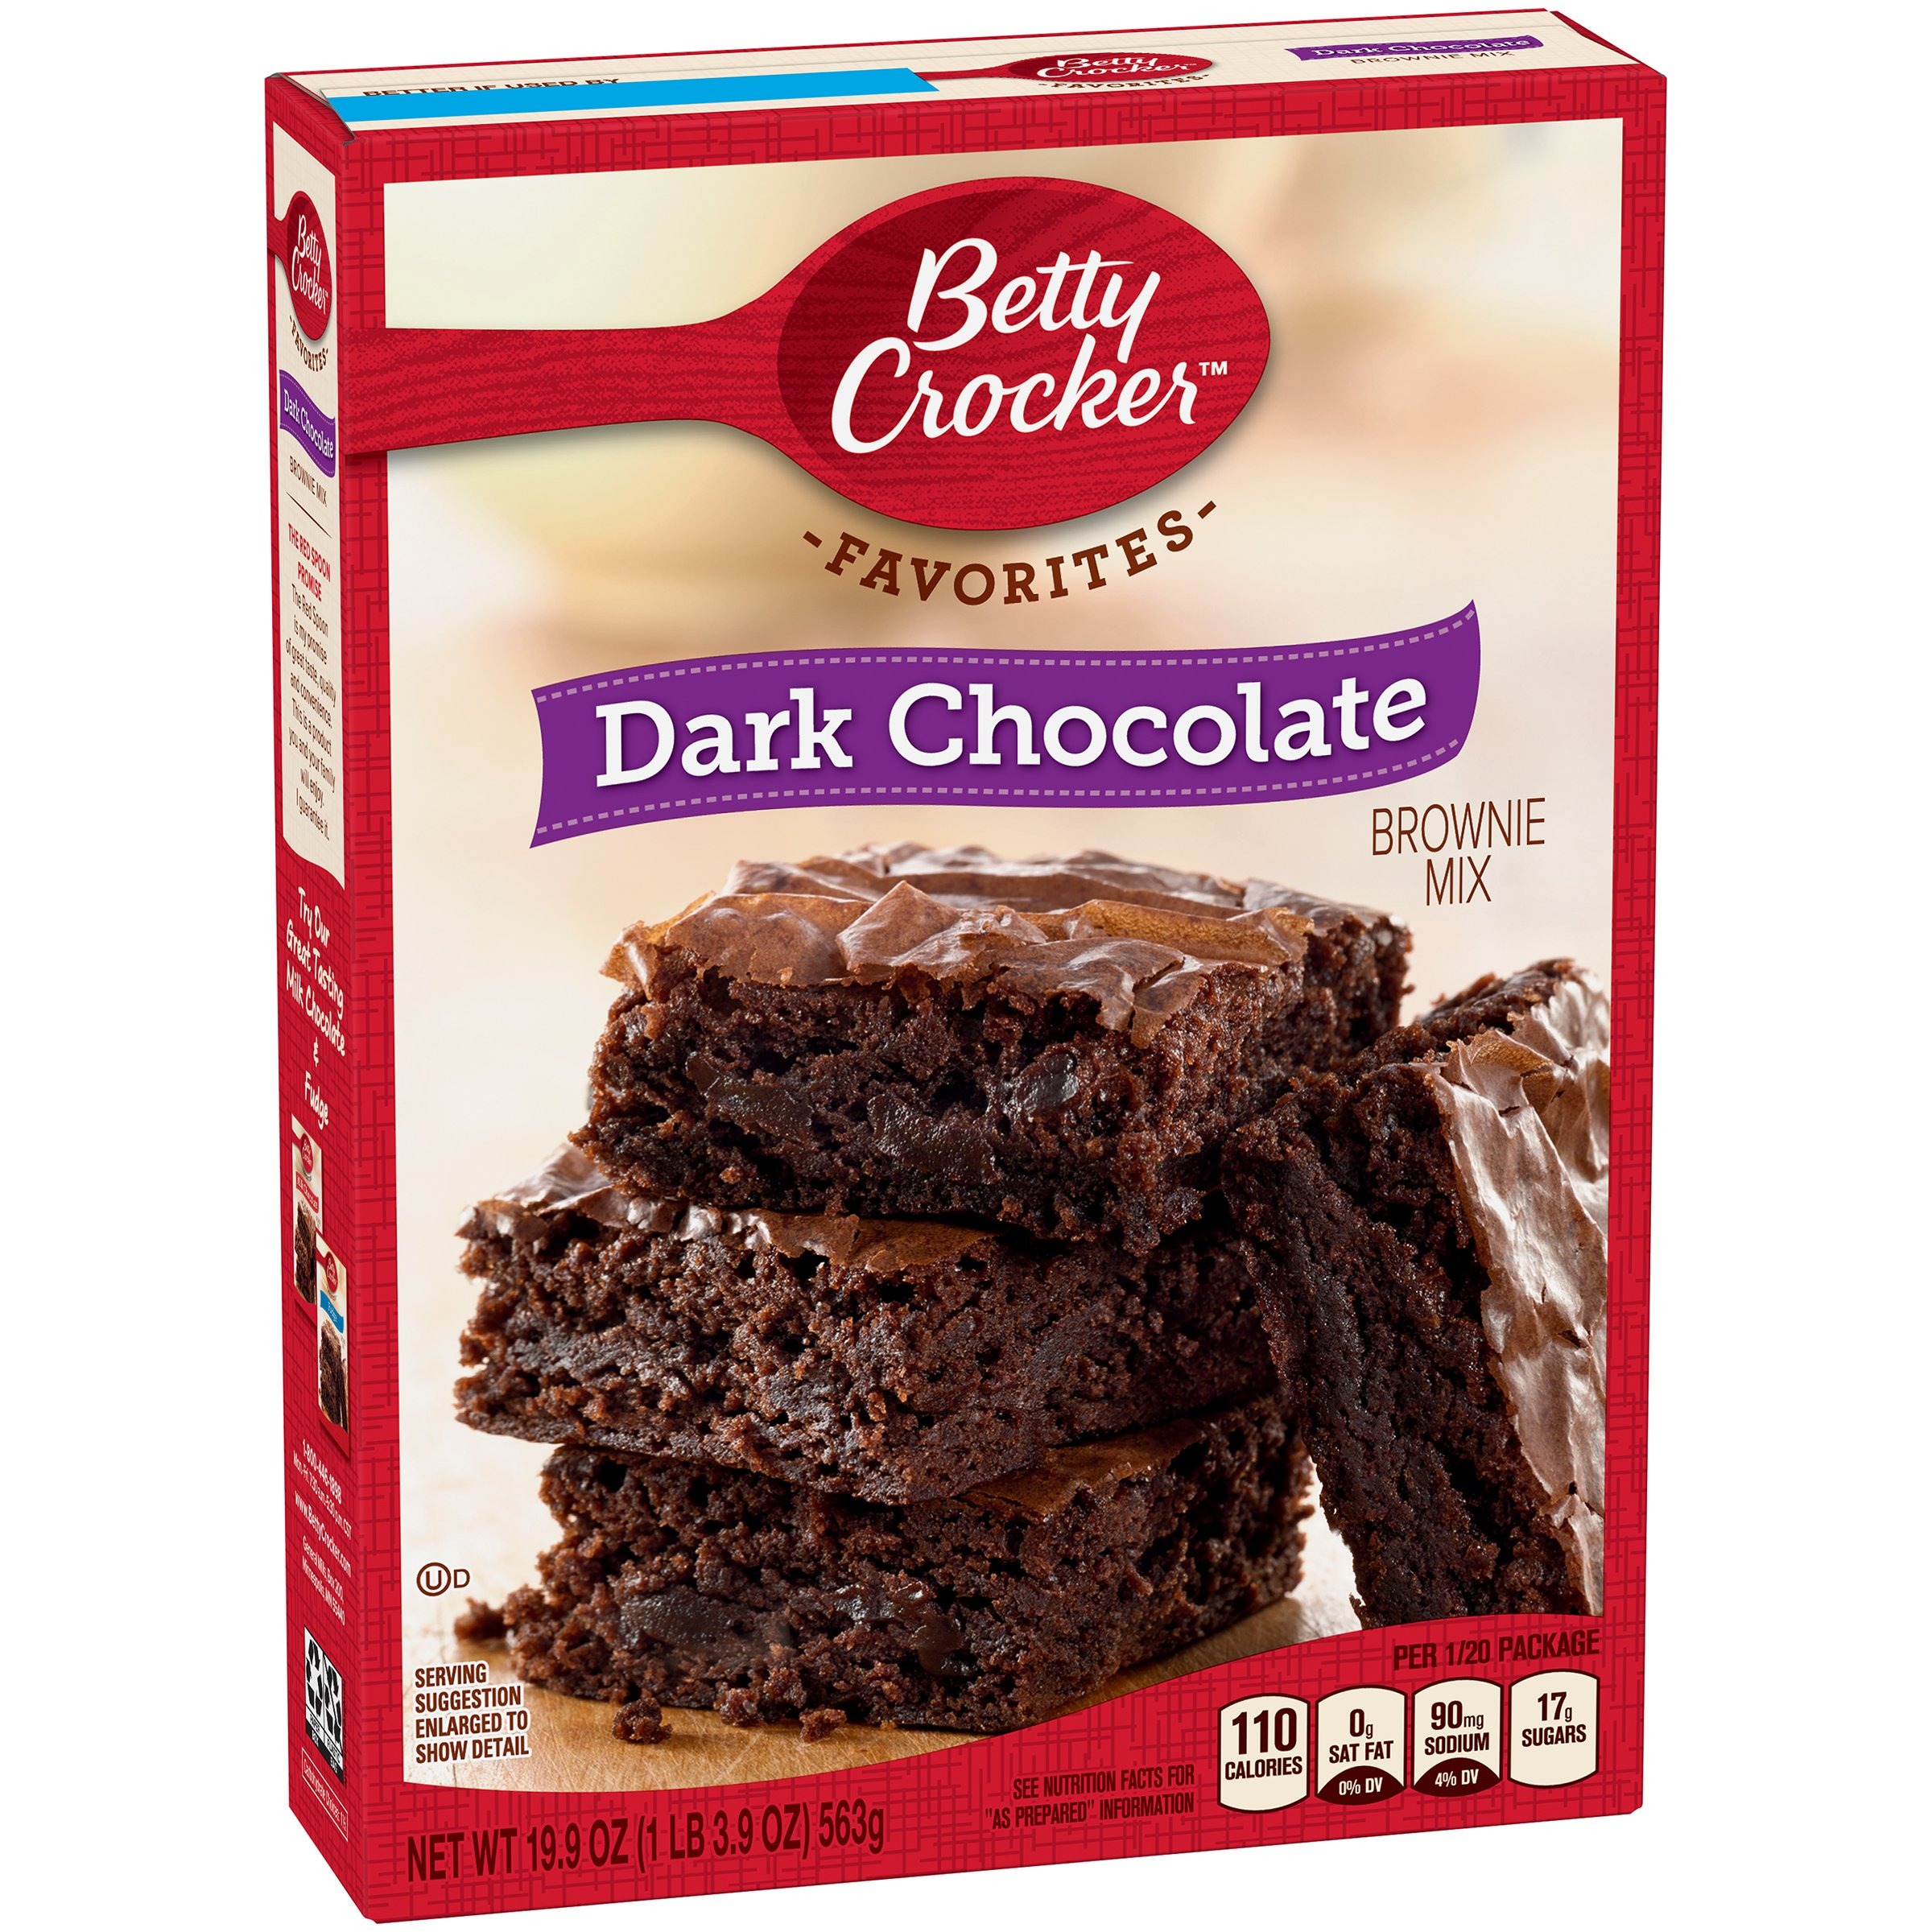
Item Name: Betty Crocker Dark Chocolate Brownie Mix Family Size, 19.9 oz
Bullet Point 1: BROWNIE MIX: Bake a delicious dessert with this triple chocolate chunk brownie mix that makes gooey, mouth-watering brownies
Bullet Point 2: QUICK AND EASY: Make brownies without the usual mess; just add a few simple ingredients as directed and pop in the oven for a sweet treat any time of day
Bullet Point 3: ENDLESS OPTIONS: Prepare brownie mix as is or head to BettyCrocker.com for creative dessert recipes the whole family will love
Bullet Point 4: GREAT TASTE: The Red Spoon is my promise of great taste, quality, and convenience; This is a product you and your family will enjoy, I guarantee it - Betty Crocker
Bullet Point 5: BOX CONTAINS: 1 box, 19.9 oz
Value: 19.9
Unit: Ounce

Price: 2.075